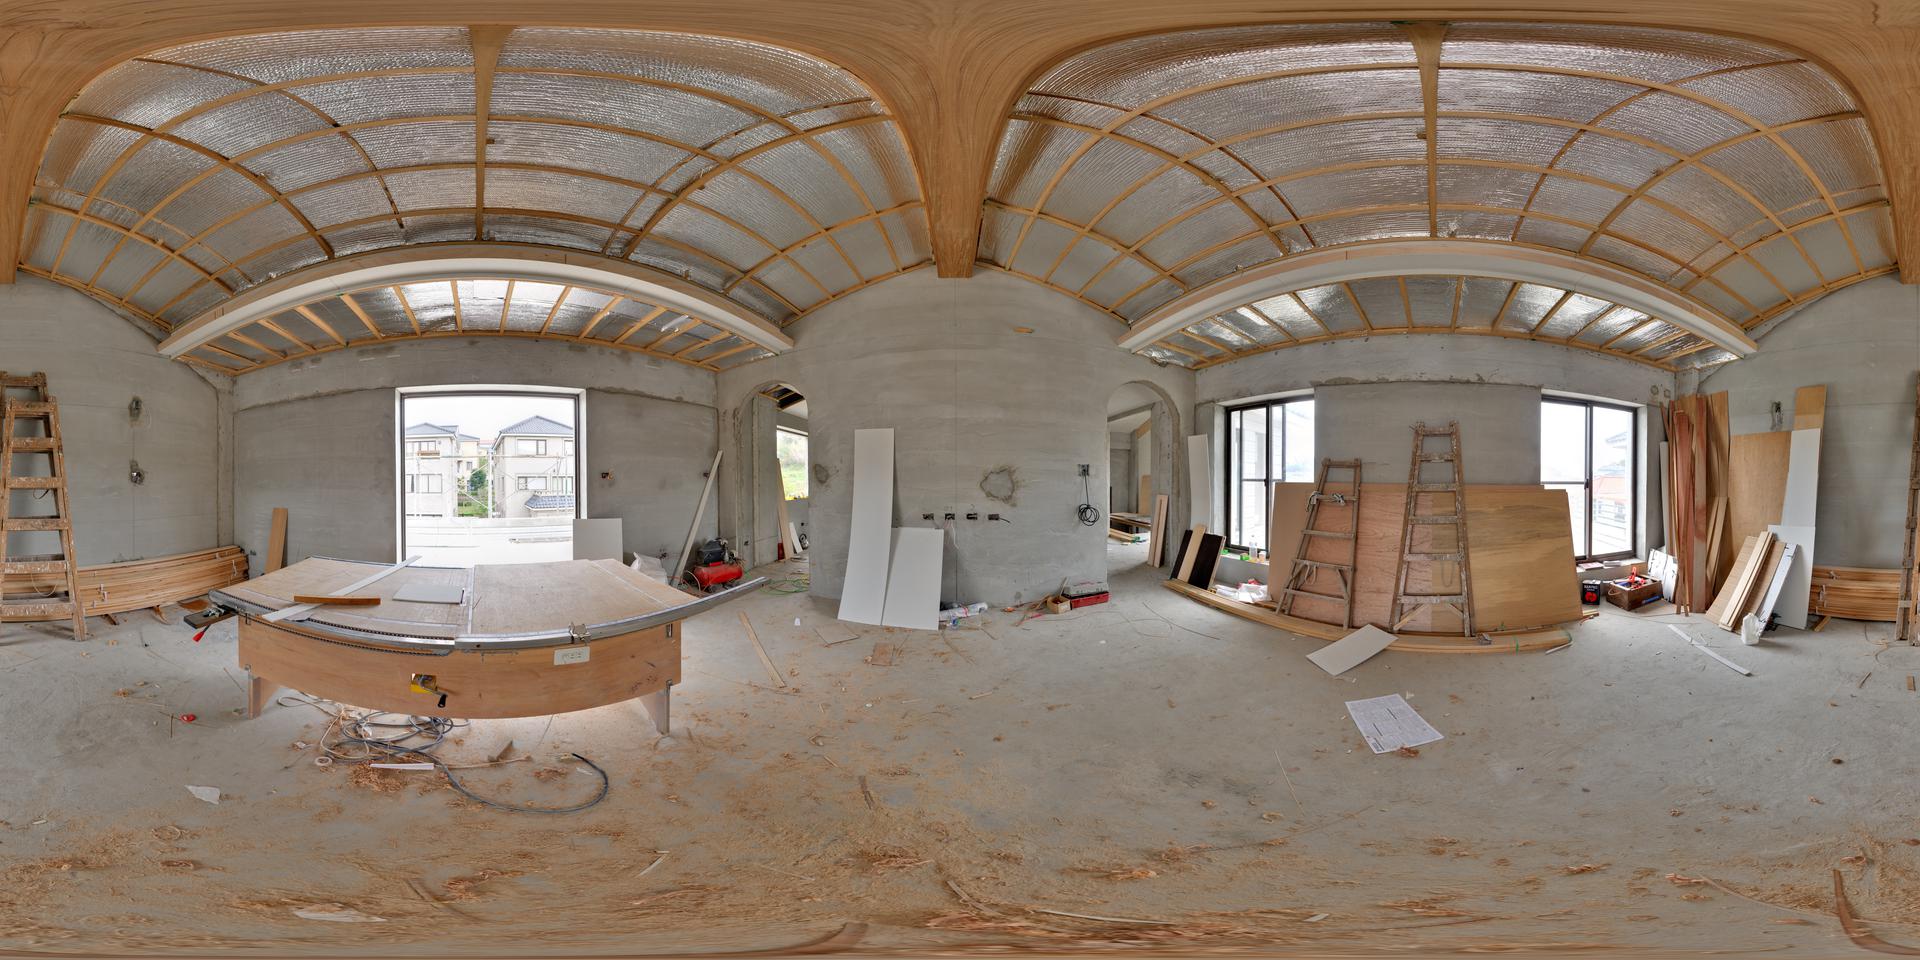
Referred object: the red machine near the doorway

Referred object: turn slightly right to find the wooden ladder against the plywood

Referred object: the ladder opposite the central worktable